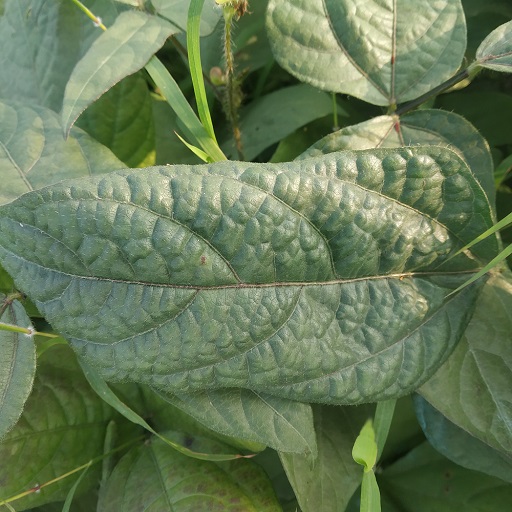
Label: Leaf Crinckle